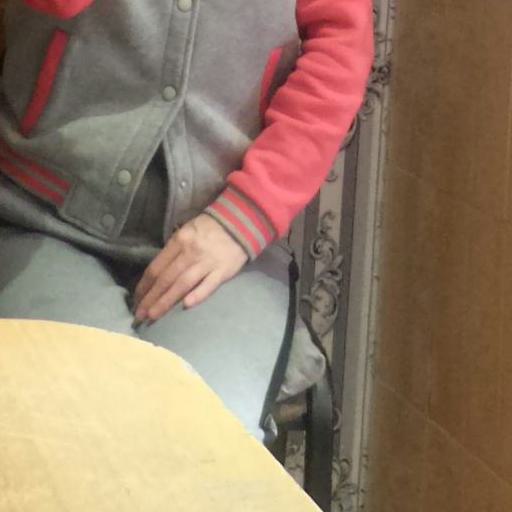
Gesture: no_gesture